Nicktoons: Attack of the Toybots

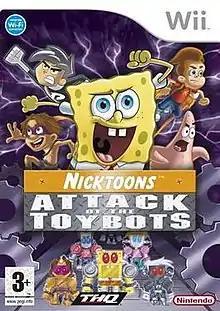
PAL cover art for Nintendo Wii

Nicktoons: Attack of the Toybots (known as SpongeBob to Nakamatachi: Toybot no Kougeki in Japan, and SpongeBob SquarePants and Friends: Attack of the Toybots in PAL regions) is an action-adventure video game developed by Blue Tongue Entertainment and published by THQ for the Wii and PlayStation 2. Natsume Co., Ltd. developed an abridged version for the Nintendo DS while Firemint also did for the Game Boy Advance.